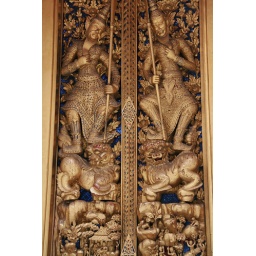
Intricate carvings in vibrant gold and blue hues can be found throughout the complex. These doors were particularly striking.